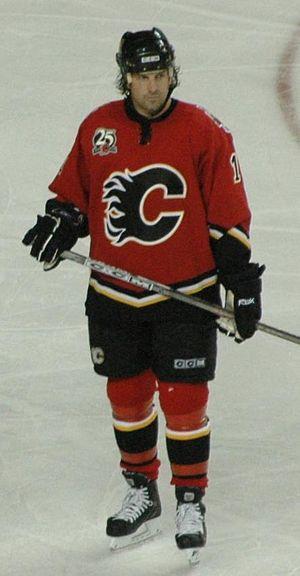
Anthony Lewis Amonte, dit Tony Amonte, est un joueur professionnel américain de hockey sur glace. Il évoluait au poste d'ailier droit.